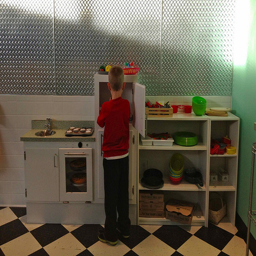
A little boy in a room with shelves and a small sink.
a kid is reaching into a short refridgerator
A little boy that is standing in front of a cabinet.
A young boy standing in front of a child's refrigerator freezer.
A boy is playing with a play set.